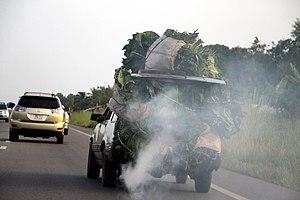
Le Centre national de sécurité routière, créé en 1987 par le décret n° 87-442, est un organisme public à caractère administratif et social du Bénin, placé sous la tutelle du Ministère des Travaux Publics et des Transports et dont le rôle est d'accroître la sécurité des usagers de la route.
Le pot d'échappement, ou silencieux au Canada, est un des organes d'un véhicule, propulsé par un moteur à combustion interne, qui sert à évacuer les gaz de combustion de celui-ci vers l'extérieur du véhicule. Il est constitué d'un ensemble d'éléments collectant les gaz d'échappement en sortie des cylindres et évacuant ceux-ci après avoir canalisé les gaz de combustion, stabilisé la pression de sortie des cylindres, atténué le bruit de l'échappement.